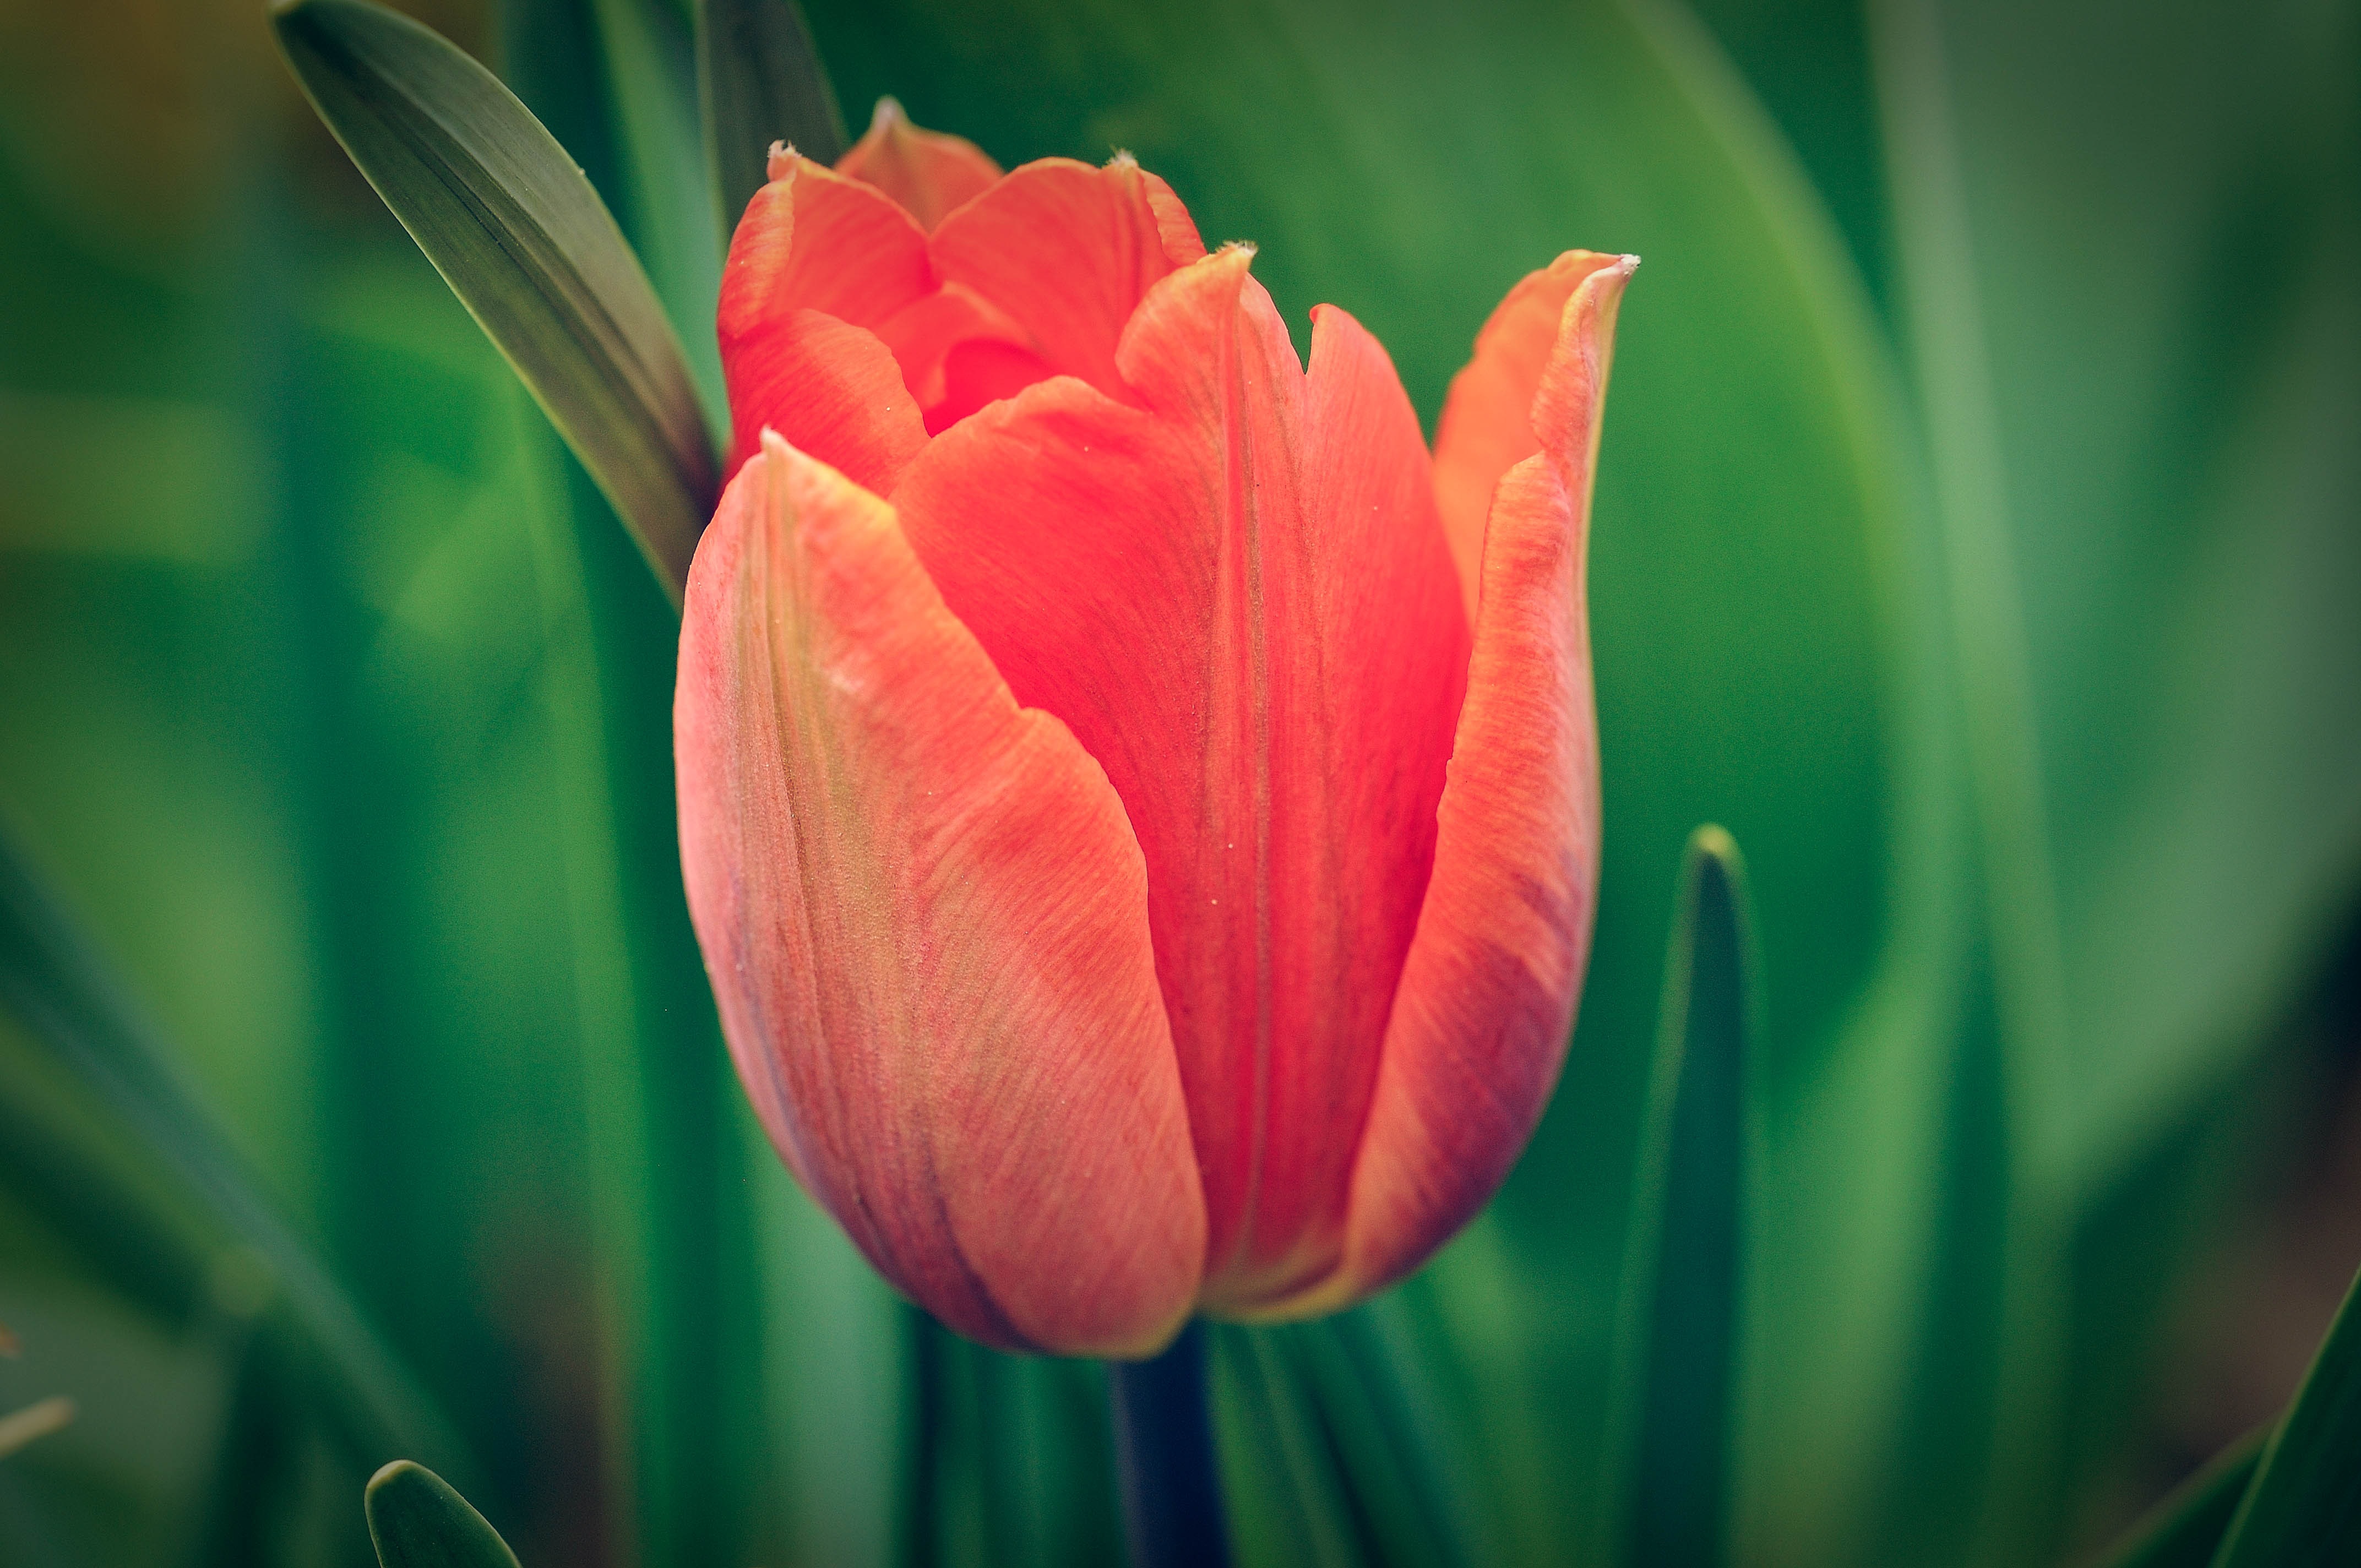
nature, blossom, plant, flower, petal, bloom, tulip, spring, red, garden, close, flora, close up, spring flower, macro photography, flowering plant, lily family, plant stem, land plant